William Emery (priest)

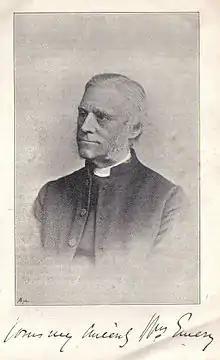
Emery in the Illustrated Guide to the Church Congress 1897

Rev. Canon William Emery (2 February 1825 – 14 December 1910) was an Anglican priest in the late 19th and early 20th centuries, who has been labelled the 'father' of Church Congress.